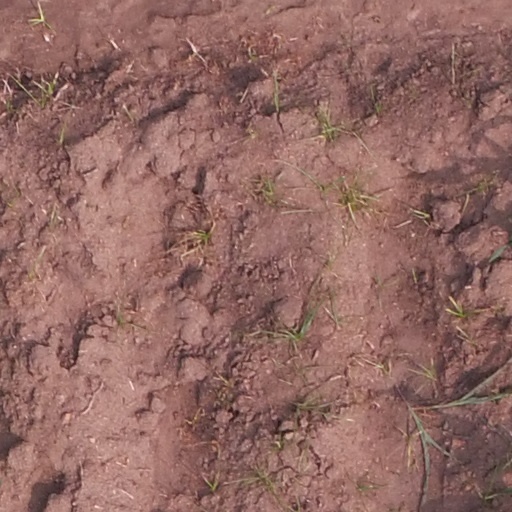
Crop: maize; corn